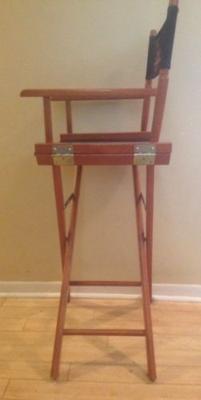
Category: chair